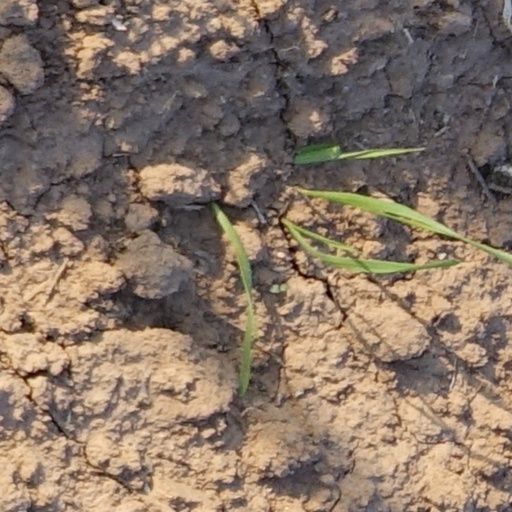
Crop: wheat